Helen Tworkov

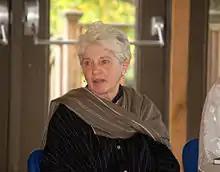

Helen Tworkov is founding editor of "", the first and only independent Buddhist magazine, and author of "Zen in America: Profiles of Five Teachers" (North Point Press, 1989; Kodansha, 1994). She first encountered Buddhism in Asia in the 1960s and has studied in both the Zen and Tibetan traditions. Since 2006 she has been a student of the Kagyu and Nyingma Tibetan master Yongey Mingyur Rinpoche, and has most recently assisted him in the writing of "In Love with the World: A Monk's Journey Through the Bardos of Living and Dying", .